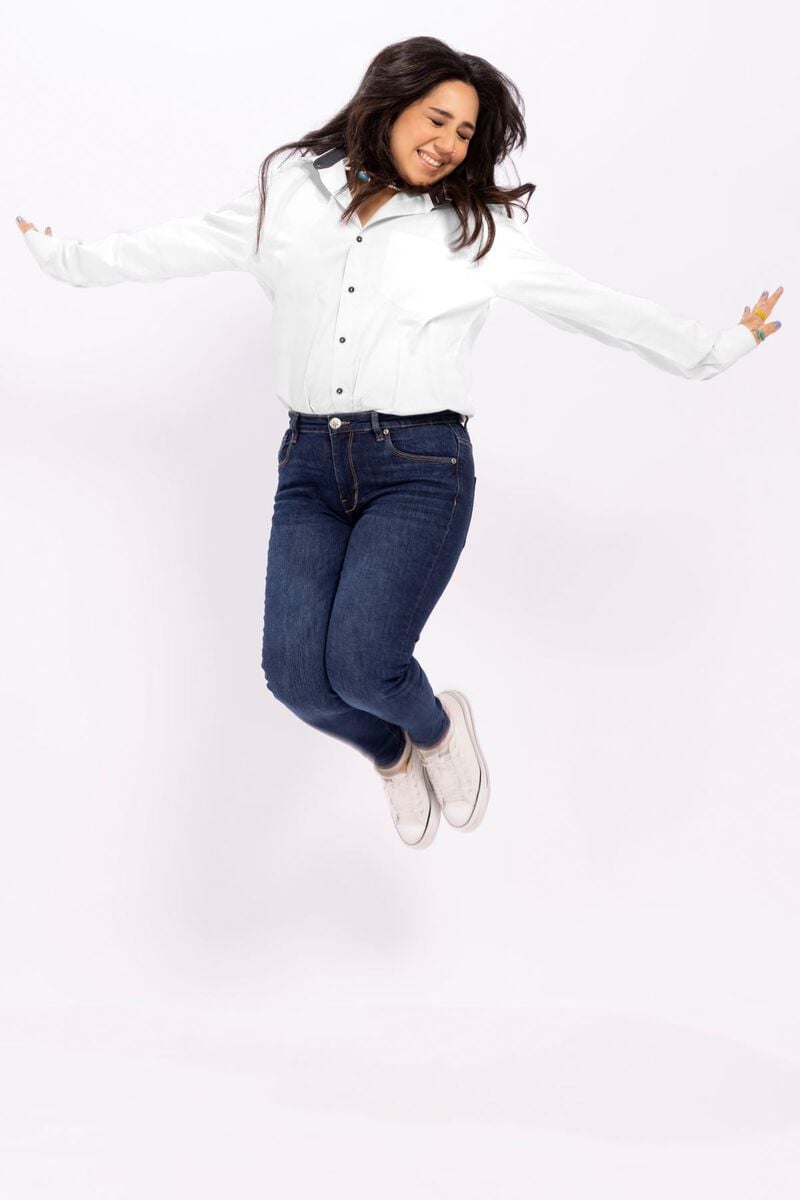
white jeanette button up jumpsuit